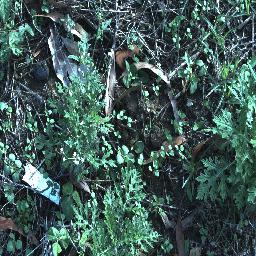
Label: parthenium